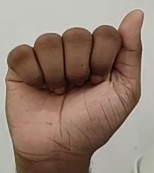
ASL sign: A